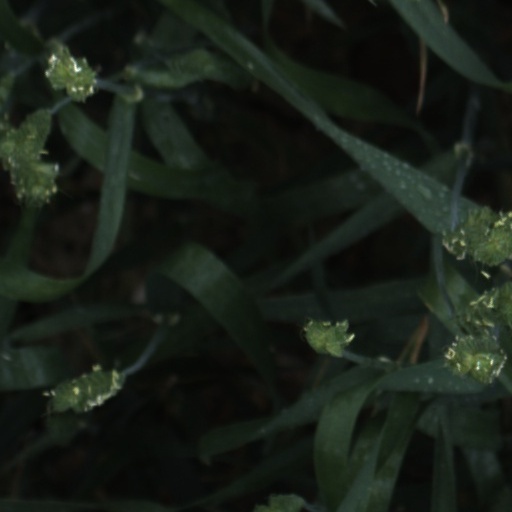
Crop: wheat